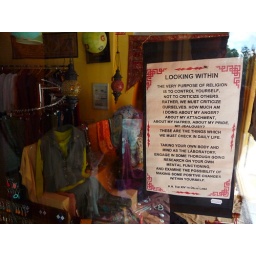
Only in Orgiva would such a sign appear in a store window